VMFA-214

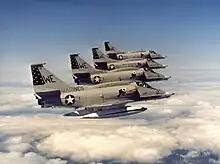
A division of A-4M Skyhawks from VMA-214 in the 1970s

Shortly before the close of hostilities in Korea, VMF-214 returned to Marine Corps Air Station El Toro. Here they exchanged their Corsairs for F9F Panther jets and began another training program. In the spring of 1953, the Black Sheep traded their F9s for new F2H-4 Banshees, and headed for the Hawaiian Islands. Upon their arrival, they became part of Marine Aircraft Group 13 and the First Marine Brigade.